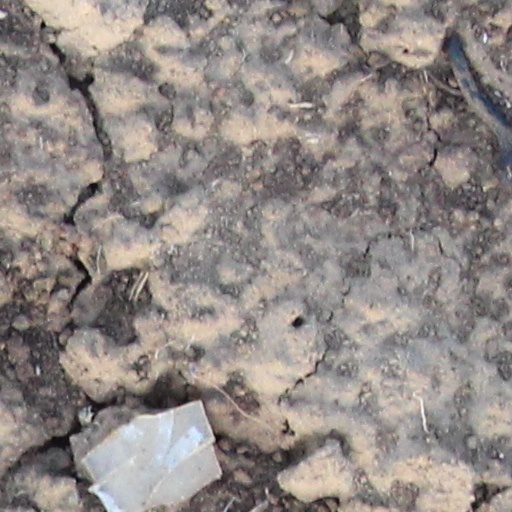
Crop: wheat